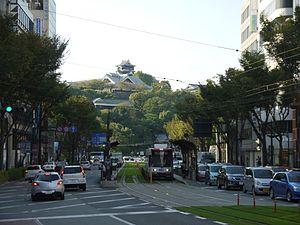
Le château de Kumamoto est un château en hauteur situé à Kumamoto dans la préfecture du même nom au Japon. C'était un grand château extrêmement bien fortifié. Le tenshu a été partiellement rénové en 1960 mais les plus anciennes poutres de bois ont été laissées sur place. Il est considéré comme un des trois plus beaux châteaux du Japon, avec le château de Himeji et le château de Matsumoto. Treize structures de l'ensemble du château ont été désignées « biens culturels importants ».
Le tramway de Kumamoto est le réseau de tramways de la ville de Kumamoto, au Japon. Il comporte deux lignes et est exploité par le Bureau des Transports de la ville de Kumamoto.